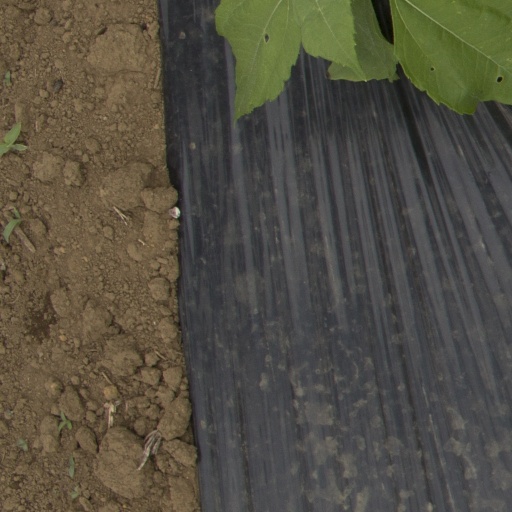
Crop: Jerusalem artichoke